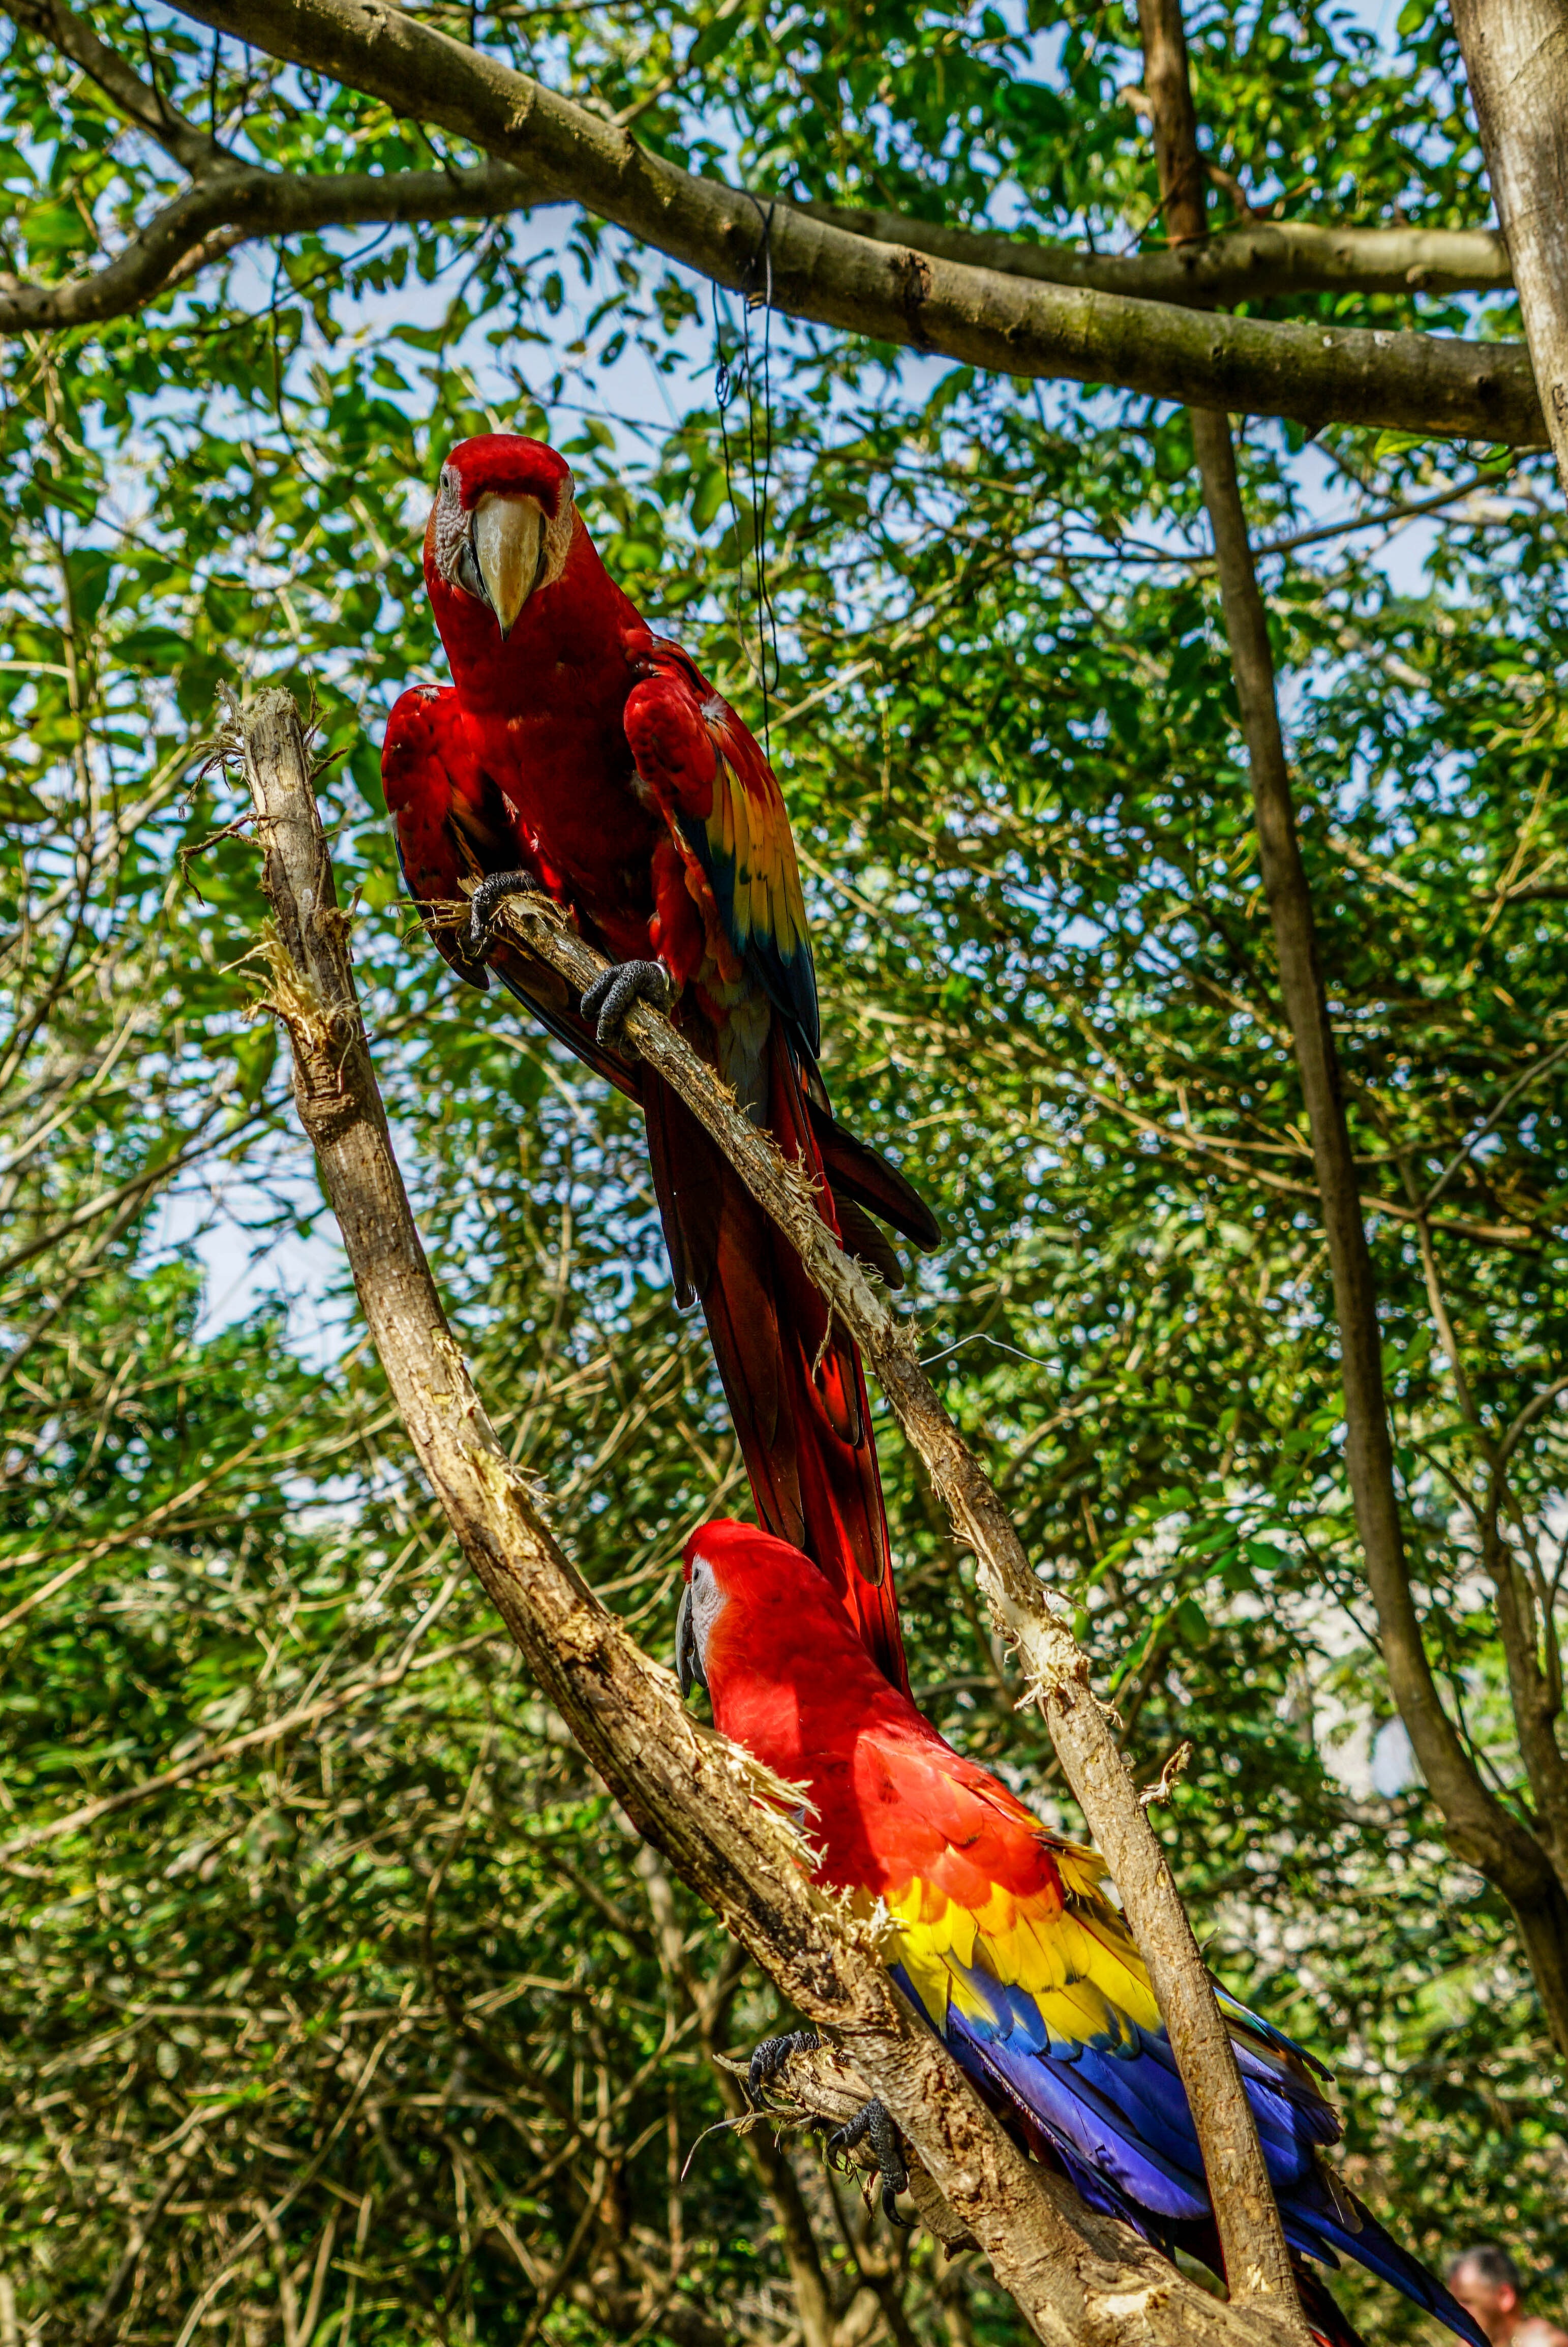
nature, forest, branch, bird, leaf, flower, wildlife, wild, zoo, red, jungle, beak, tropical, colourful, autumn, botany, colorful, feather, avian, fauna, plumage, macaw, birds, rainforest, bright, parrot, exotic